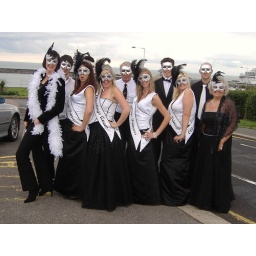
Hastings Carnival Court and chaperones in their black and white finery for Folkestone Masquerade Ball. Understandably we won best masqueraders!